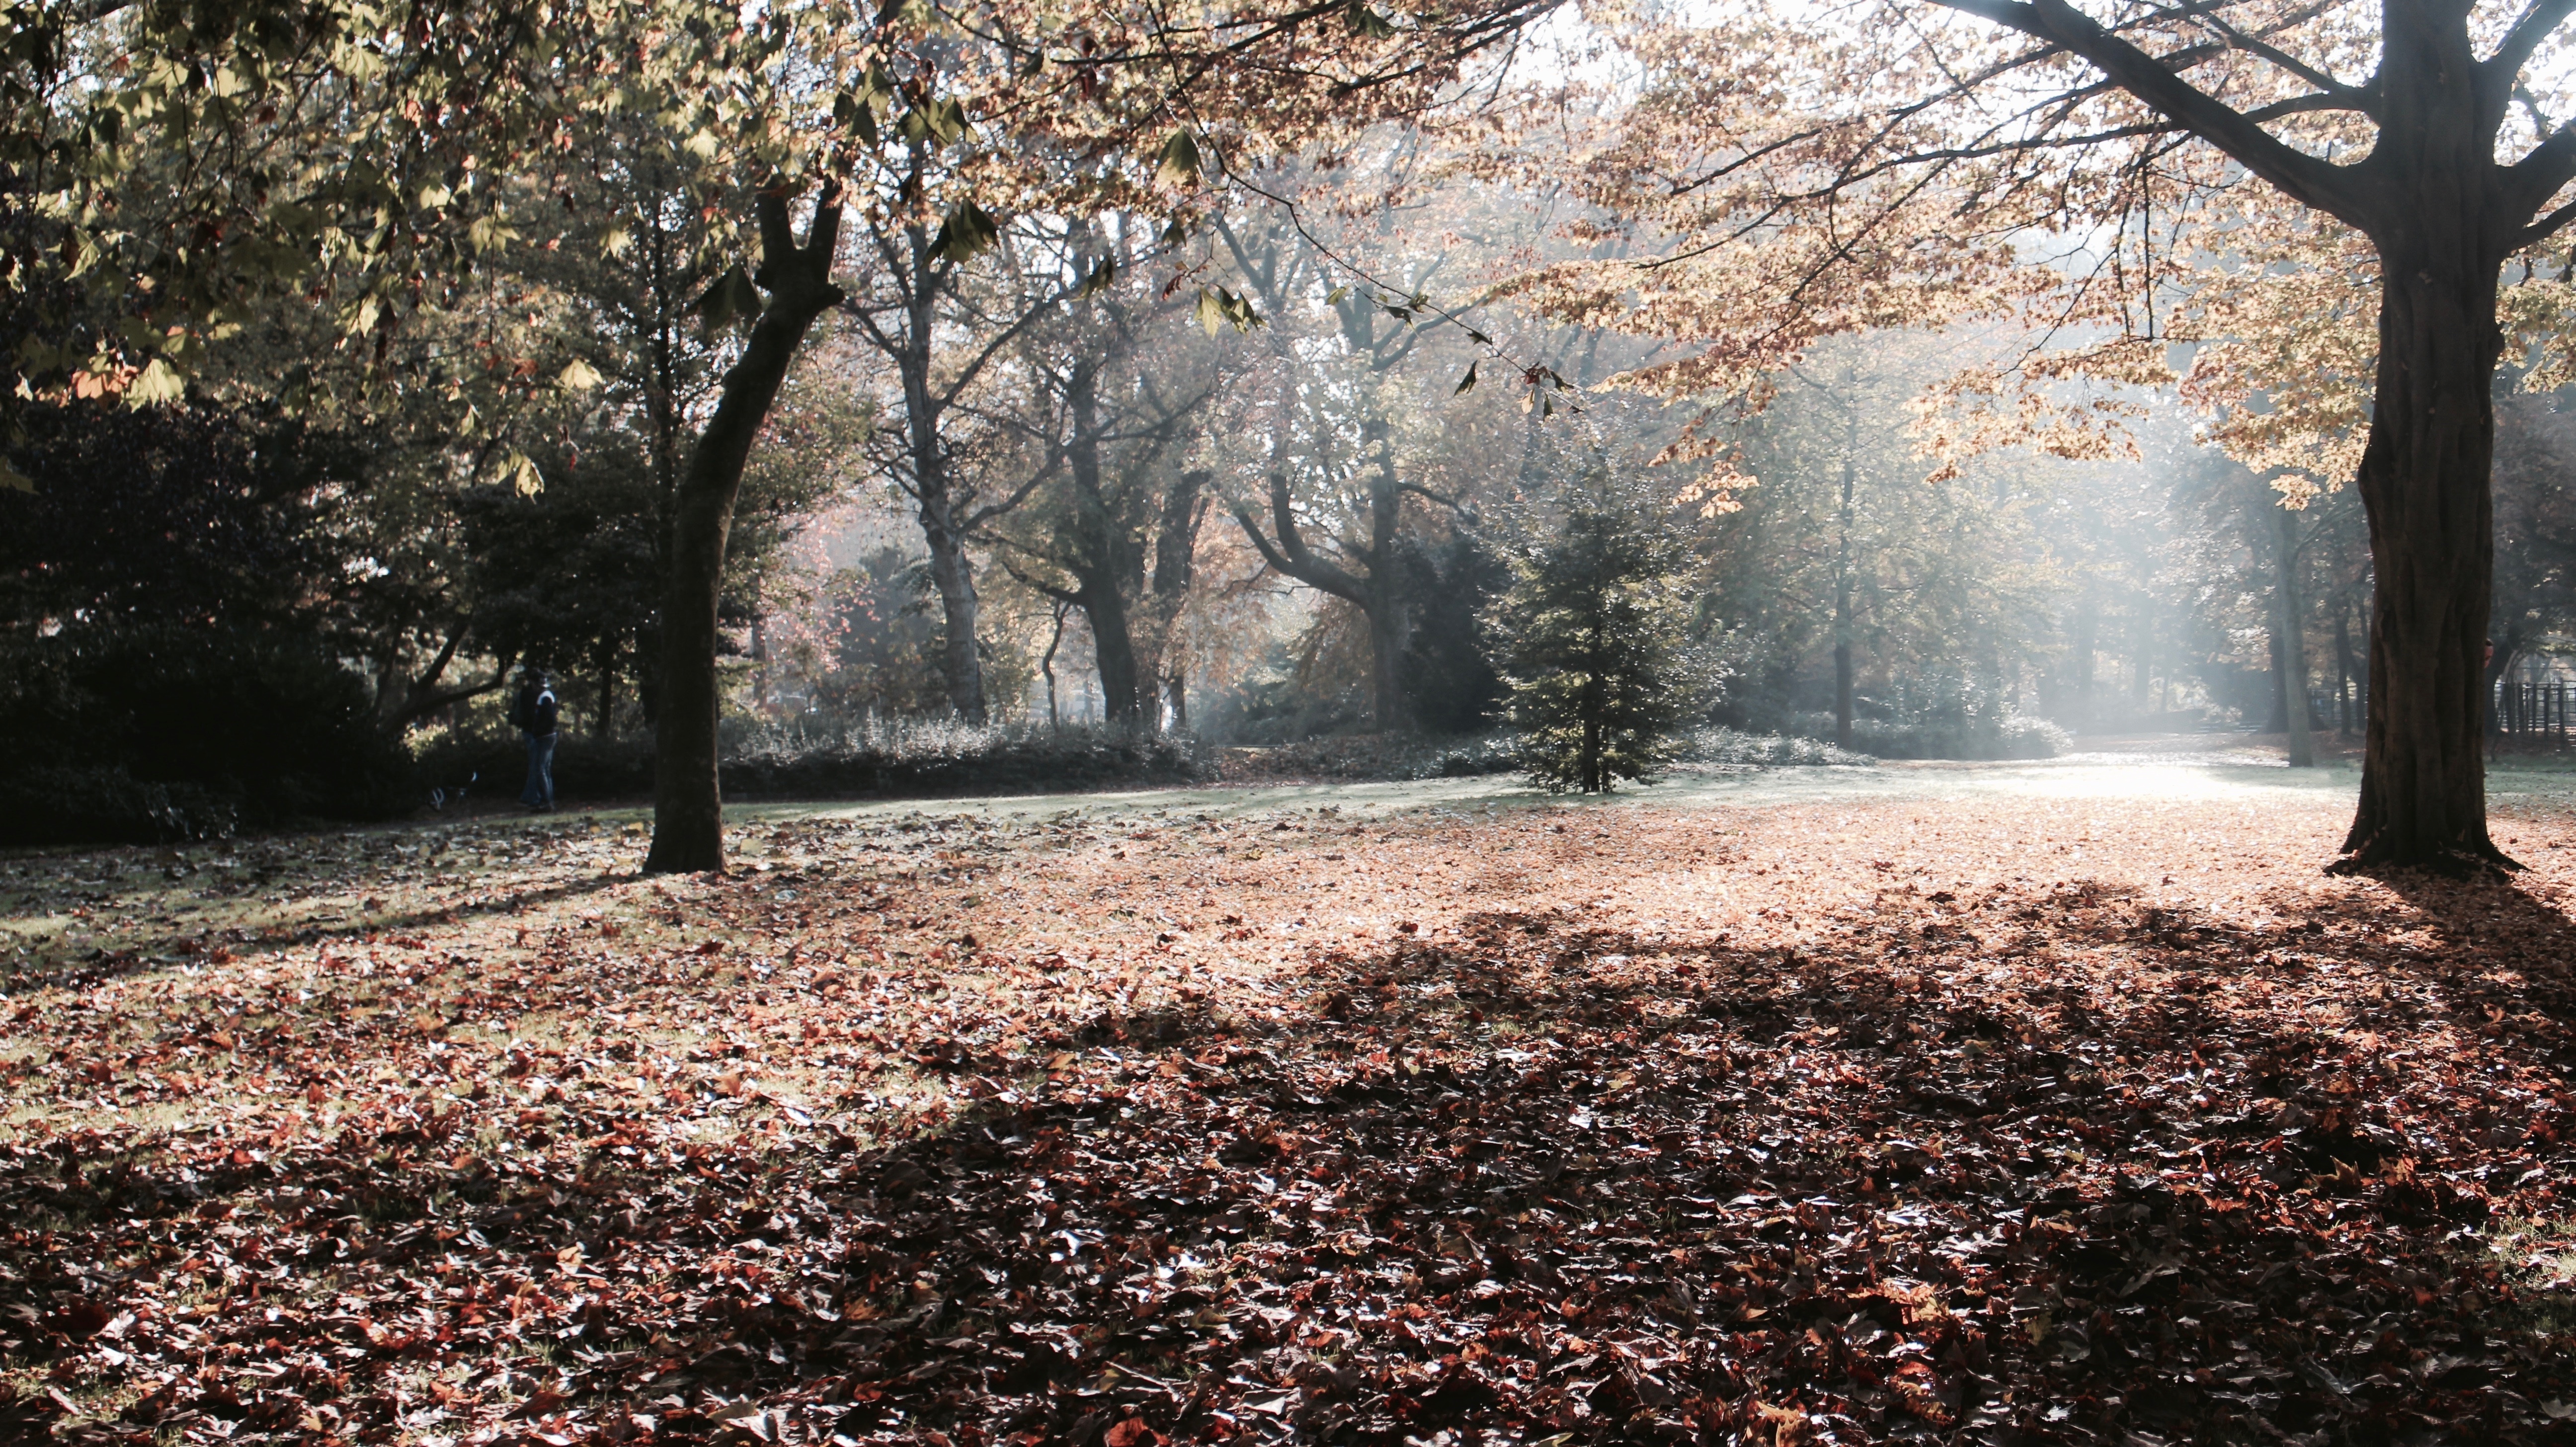
tree, forest, branch, blossom, winter, plant, sunlight, morning, leaf, flower, frost, spring, autumn, season, cherry blossom, woodland, atmospheric phenomenon, woody plant